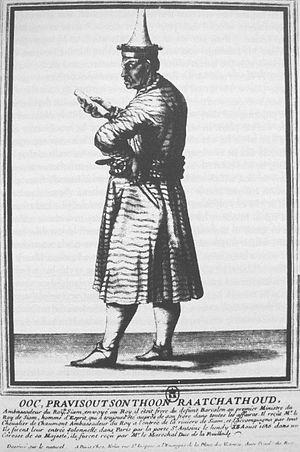
Pan, connu sous son titre Chao Phraya Kosathibodi ou sous son ancien titre Ok Phra Wisut Sunthon ou sous son surnom Kosa Pan, est un diplomate et ministre siamois qui fut à la tête de la deuxième mission diplomatique siamoise en France, envoyée par le roi Narai en 1686. Il fut précédé par une première mission siamoise, composée de deux ambassadeurs et du père Bénigne Vachet, qui avait quitté le Siam pour la France, le 5 janvier 1684. Il est le neveu du roi Ekathotsarot et l’arrière-grand-père de Rama Iᵉʳ de la dynastie Chakri. Son frère, Lek, avait également été Chao Phraya Kosathibodi avant lui.